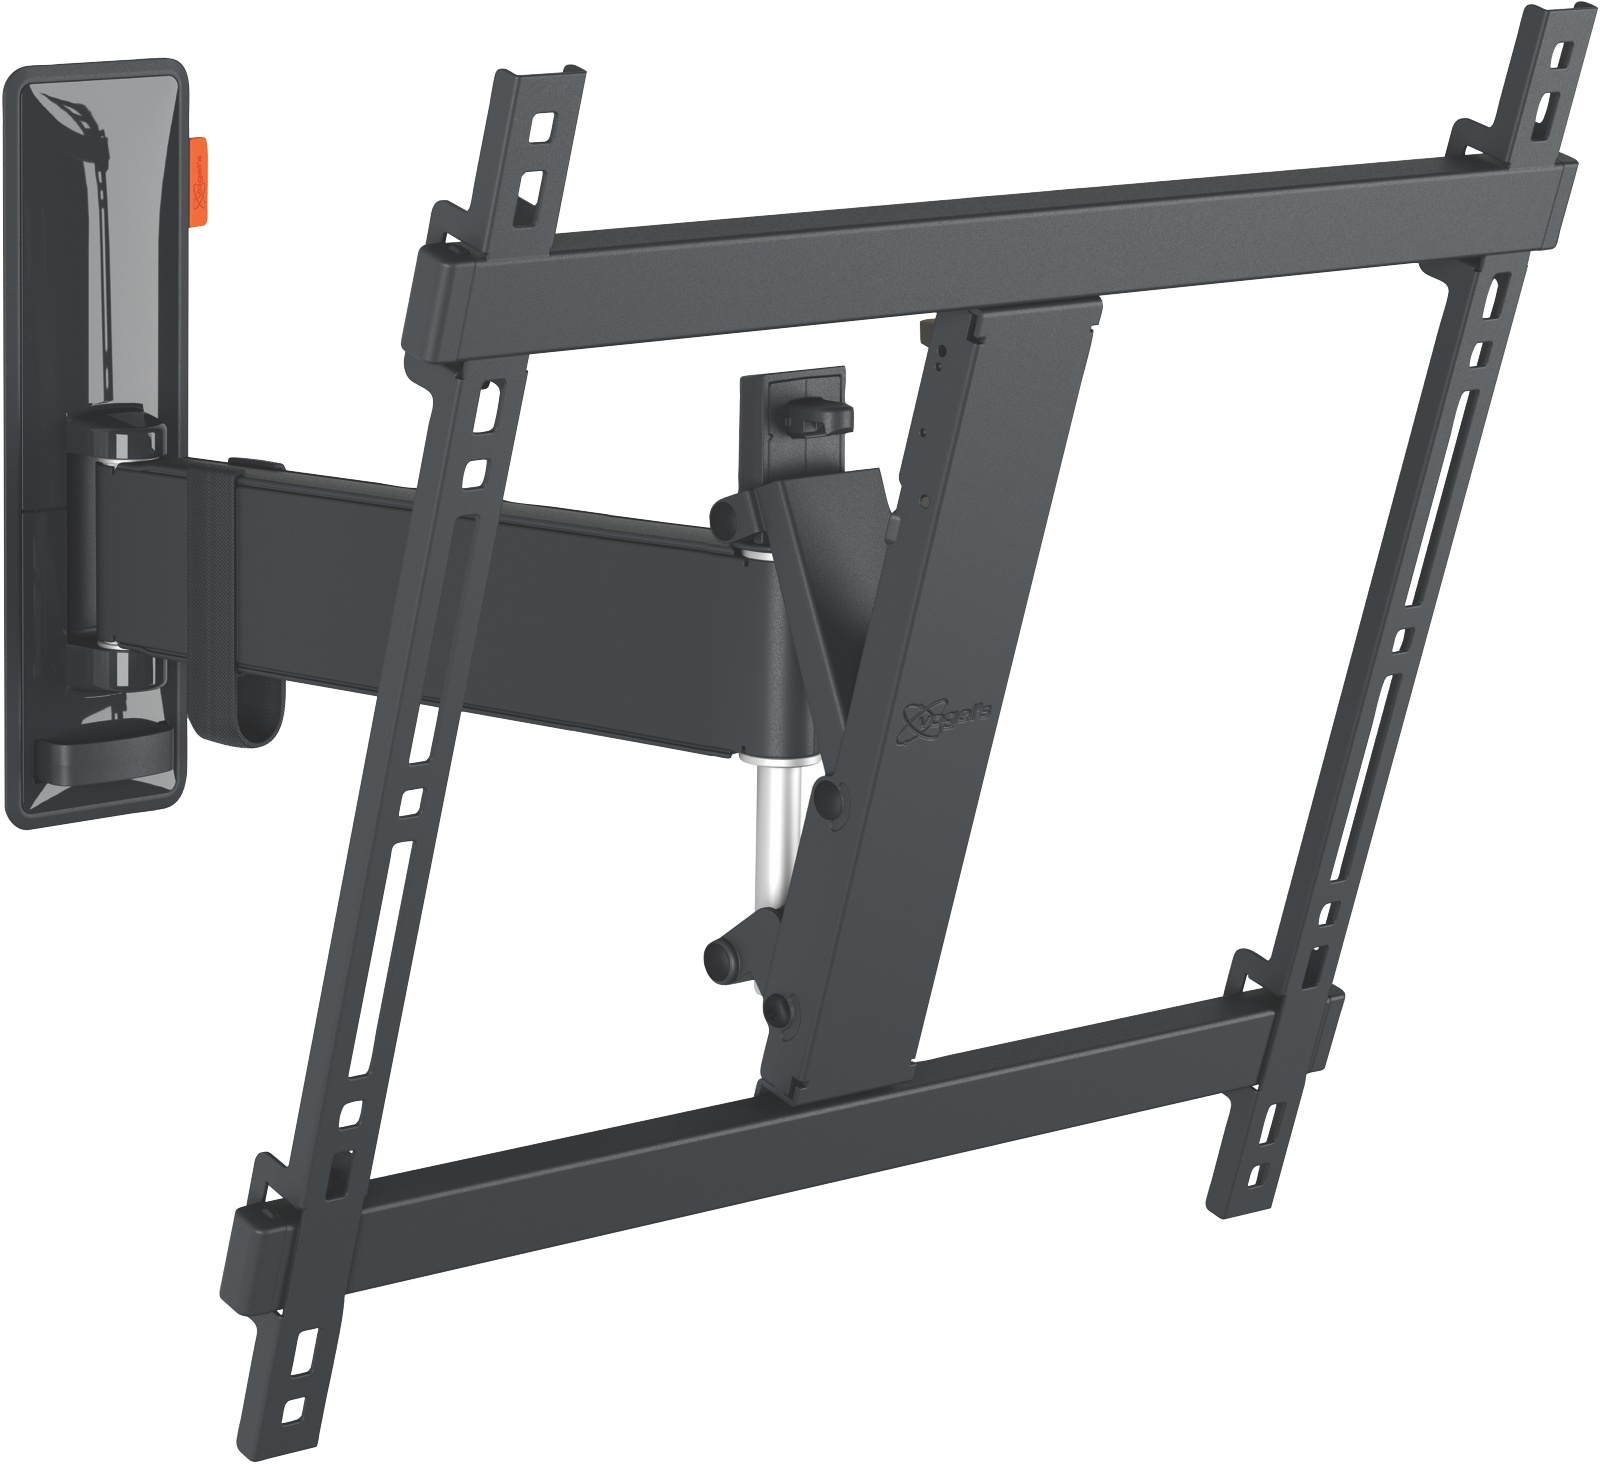
Vogels Full Motion TV Wall Mount 32-65"
Mount your 32-65 inch TV securely and enjoy flexible viewing angles with the Vogels Full Motion TV Wall Mount. This sturdy bracket extends 50 to 343mm from the wall and supports TVs up to 25kg, with a maximum VESA pattern of 400 x 400mm. Tilt, swivel and rotate your TV up to 180 degrees for the perfect viewing position from anywhere in the room. The full motion functionality provides smooth adjustments and makes connecting cables easy. With a 10 year manufacturer's warranty, you can install this TV bracket with confidence for long lasting durability. The manufacturer's part number for this product is TVM3425B. Experience ideal TV positioning flexibility with the Vogels Full Motion TV Wall Mount.
Brand: Vogels
Category: Electronics > Video > Video Accessories > Television Parts & Accessories > TV & Monitor Mounts